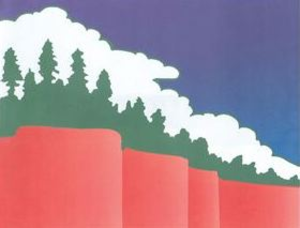
Paradise est une municipalité située dans le comté de Butte au nord de la vallée centrale de Californie, aux États-Unis, à environ 24 kilomètres au nord-est de Chico et à 160 km au nord de Sacramento.